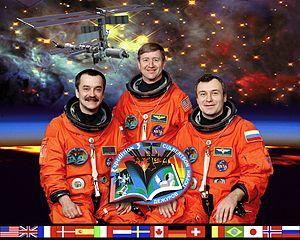
Expédition 3 fut la troisième mission habitée à bord de la Station spatiale internationale.